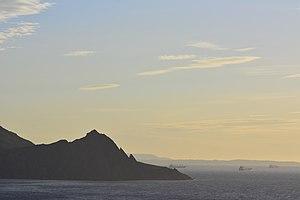
a oran une plage côté canastel et kristel qui s'appelle cap Rousseau
Kristel est un village portuaire, situé sur la côte Méditerranéenne à 26 km d'Oran en Algérie, sa population est de 3 072 habitants en 2008.